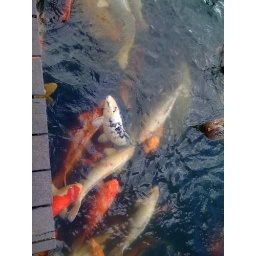
Koi fish swimming in the pond with ducks. The Shrine provides food so you can feed the fish